Melaleuca pauperiflora

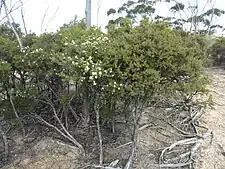
Habit east of Hyden

"Melaleuca pauperiflora" was first formally described in 1862 by Ferdinand von Mueller in "Fragmenta phytographiae Australiae" from a specimen collected by George Maxwell in the Phillips Range. The specific epithet ("pauperiflora") is derived from the Latin words "pauper" meaning “poor” and "flos" meaning "flower" or "blossom" referring to the specimen described by Mueller which had only a few flowers.